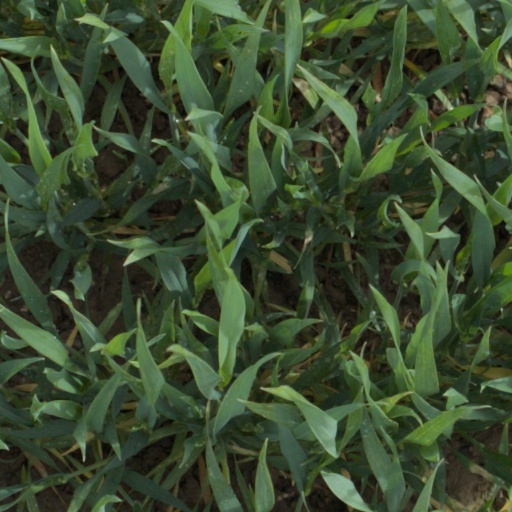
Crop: wheat